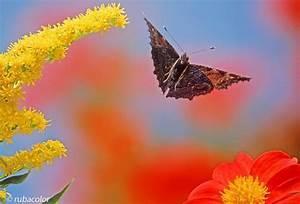
butterfly